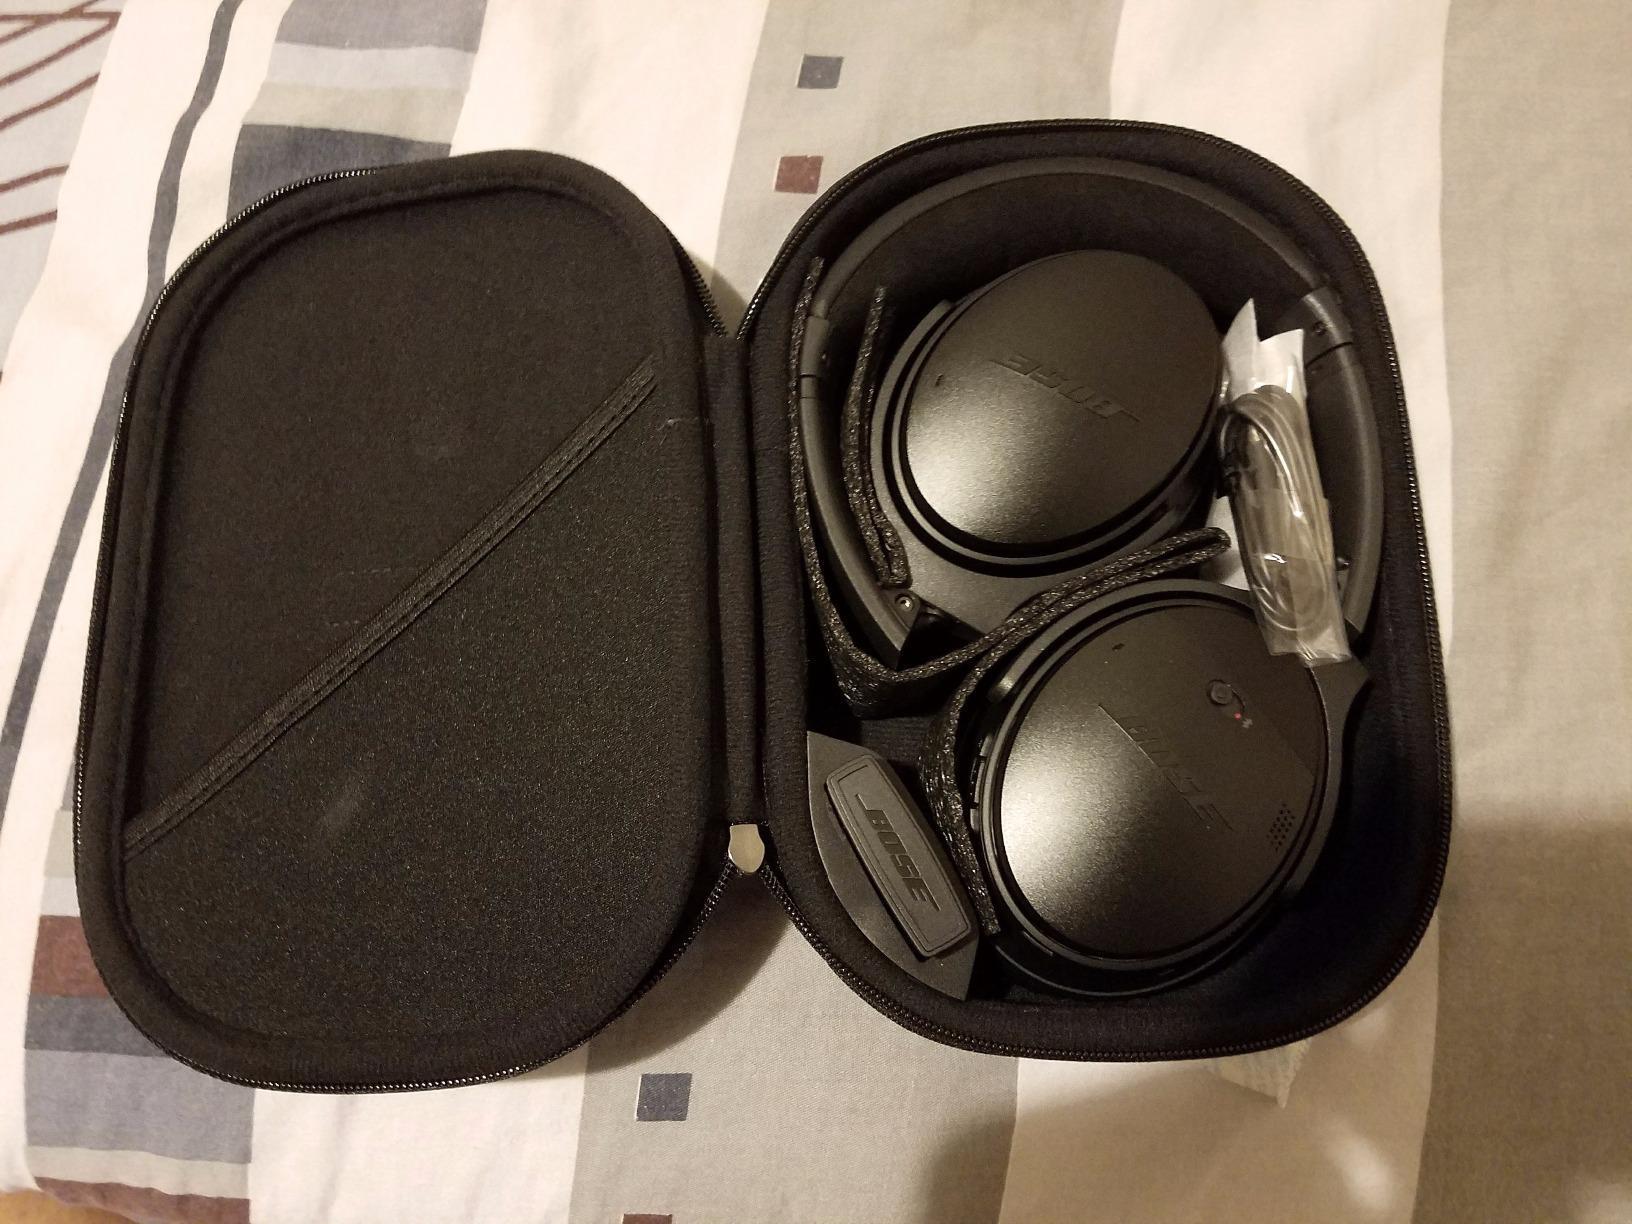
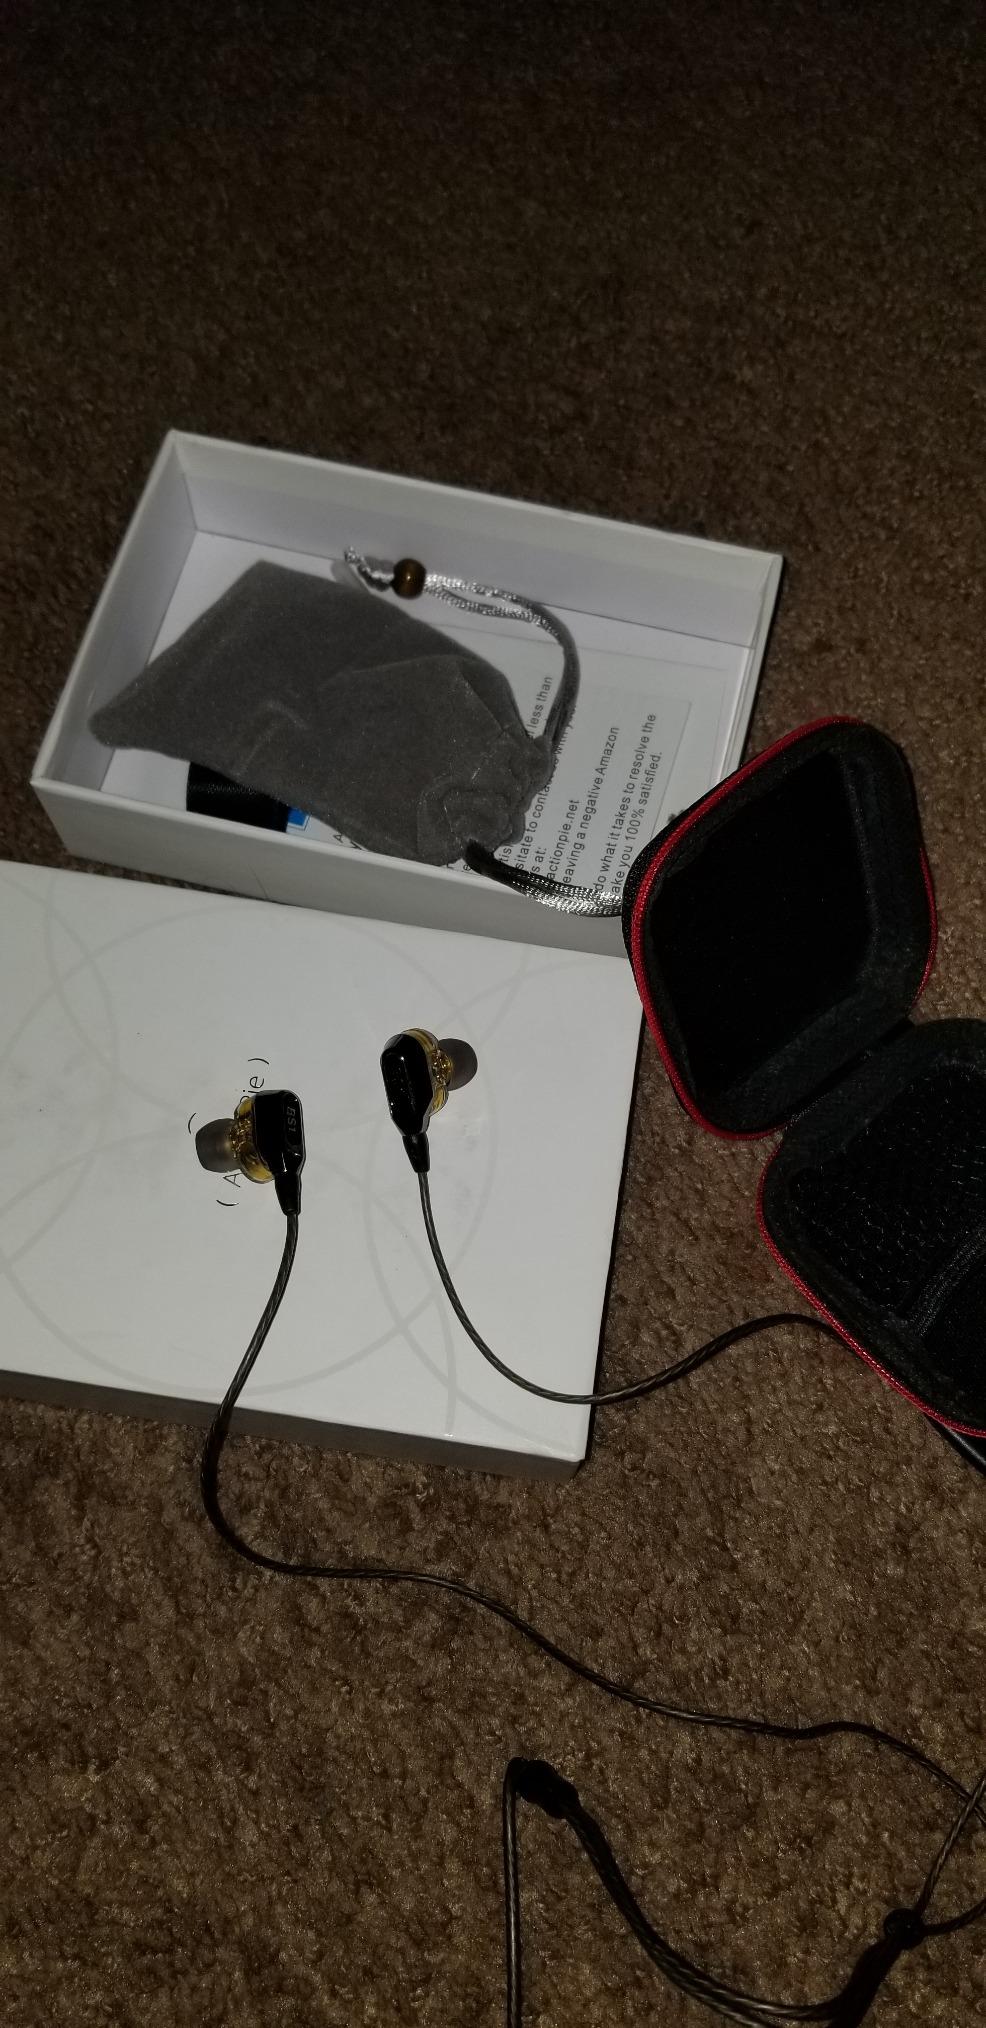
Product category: headphones
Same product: no